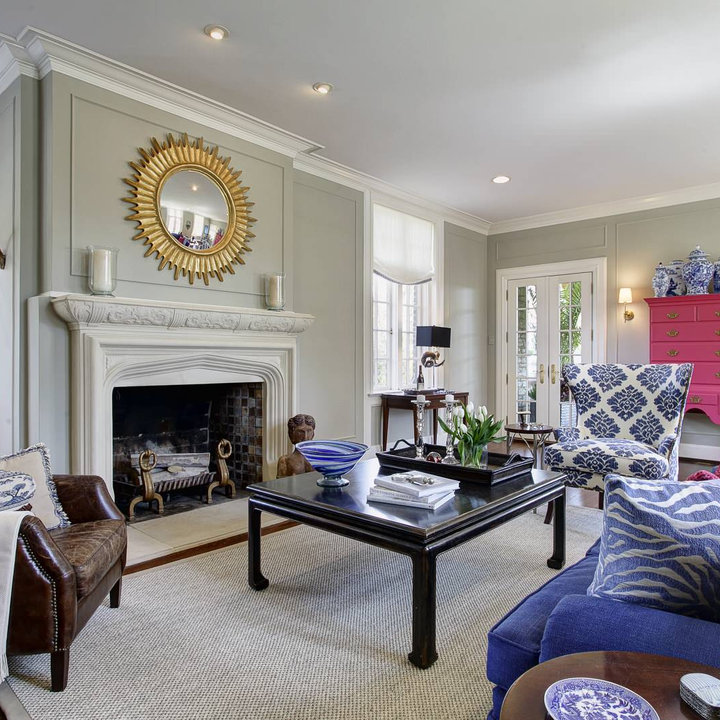
Style: Classic